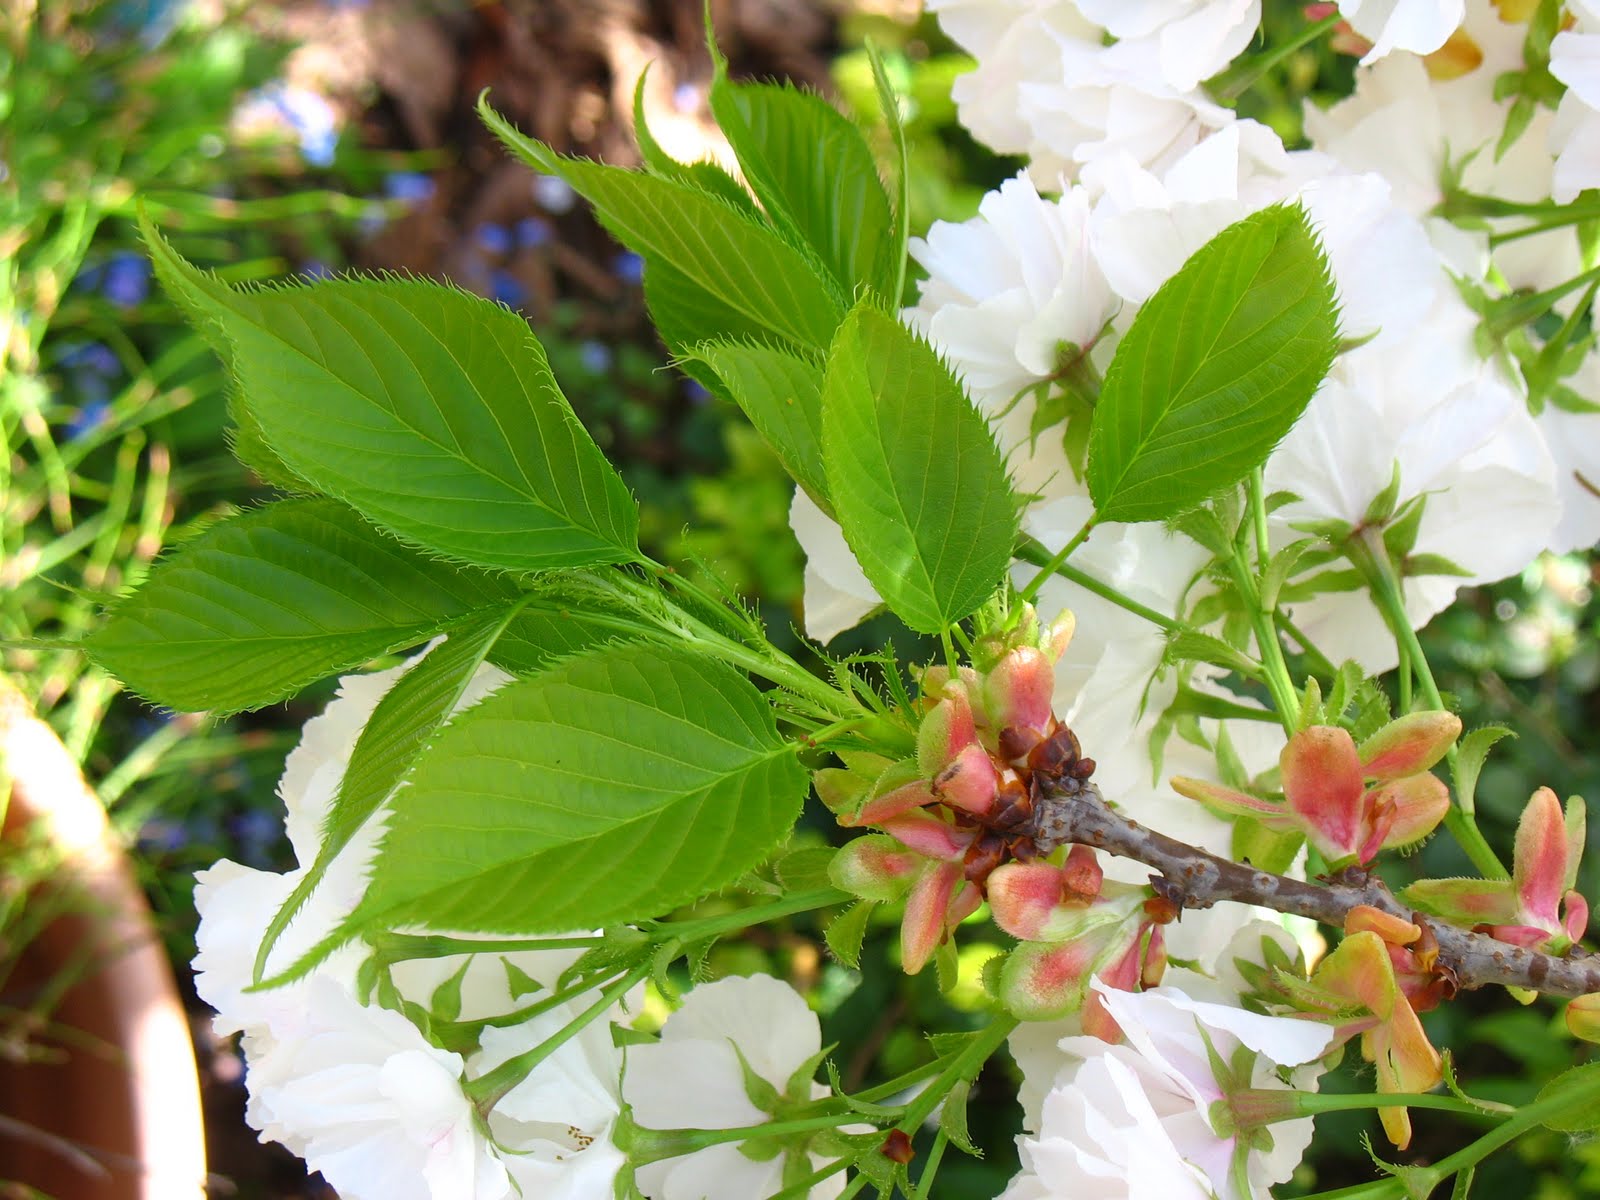
Labels: Cherry leaf, Cherry leaf, Cherry leaf, Cherry leaf, Cherry leaf